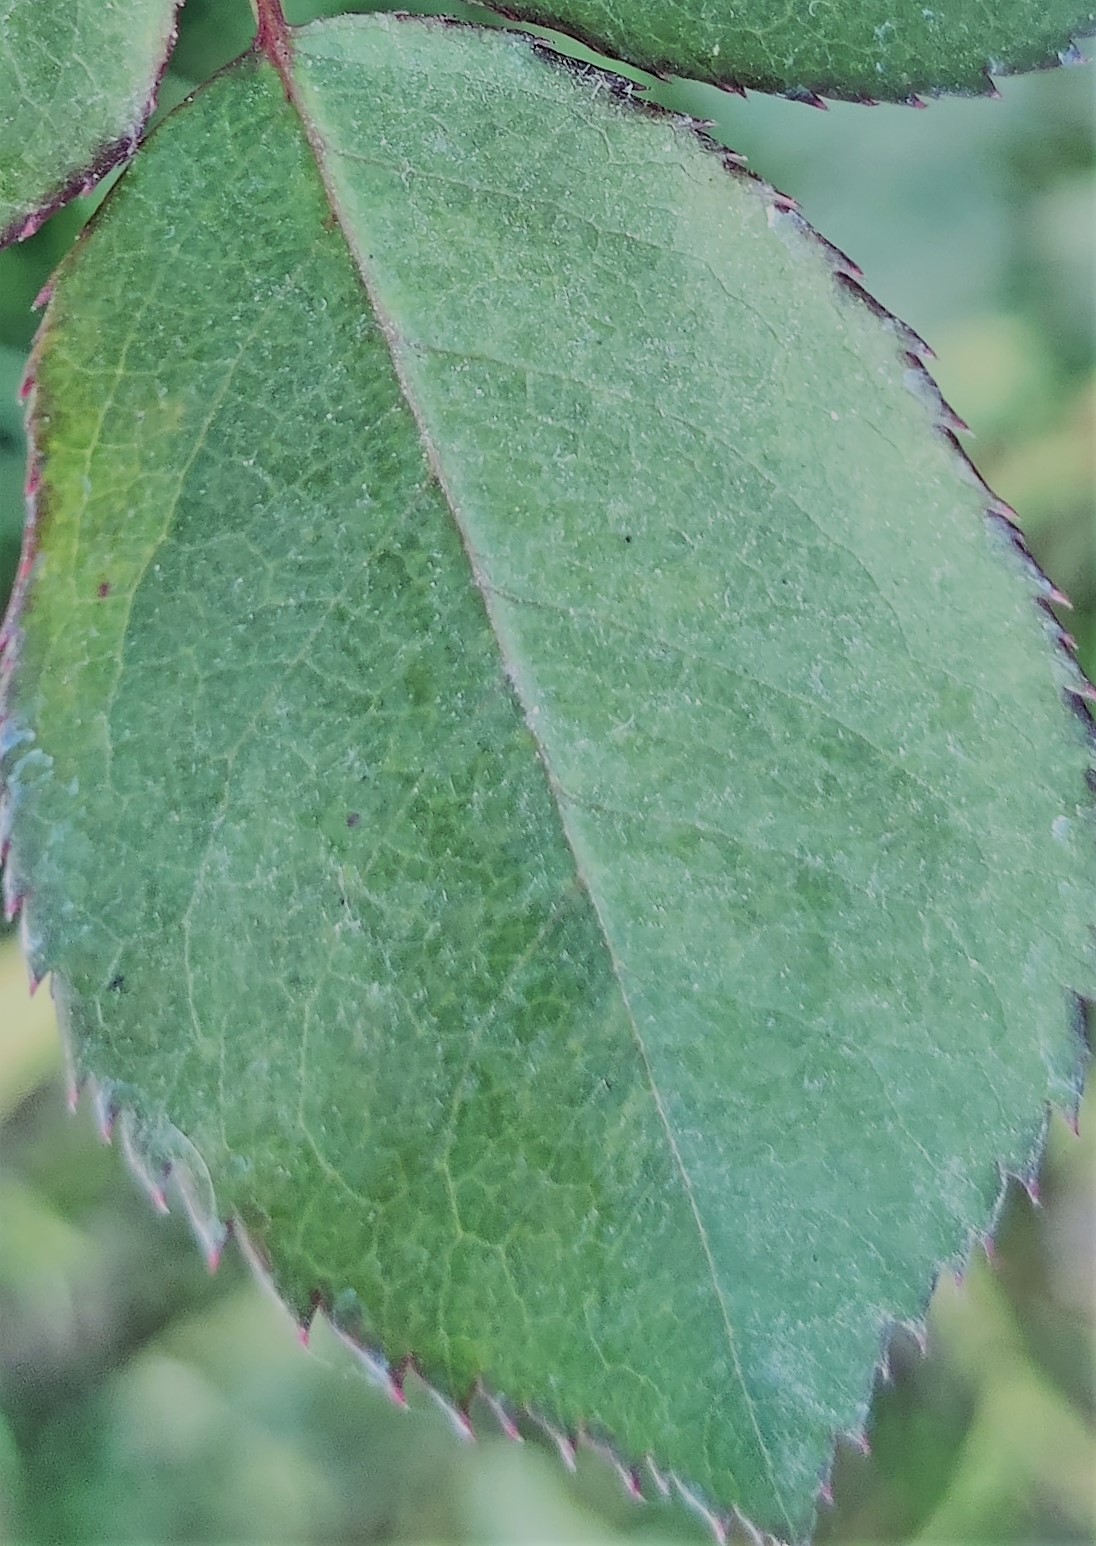
Label: Fresh Leaf